ATM

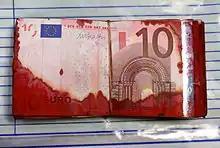
10 euro notes from an ATM robbery made unusable with red dye

Before an ATM is placed in a public place, it typically has undergone extensive testing with both test money and the backend computer systems that allow it to perform transactions. Banking customers also have come to expect high reliability in their ATMs, which provides incentives to ATM providers to minimise machine and network failures. Financial consequences of incorrect machine operation also provide high degrees of incentive to minimise malfunctions.